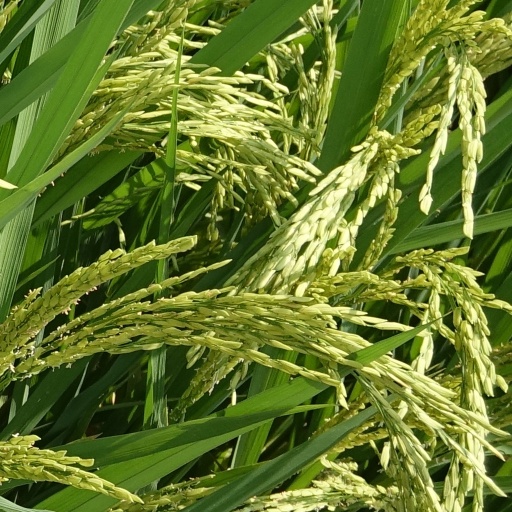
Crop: rice